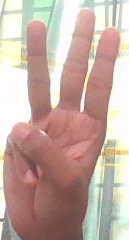
ASL sign: W